Chuck Grassley

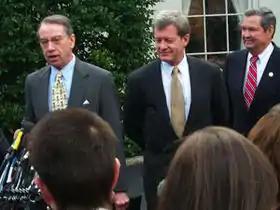
Senators Grassley and Max Baucus (D-MT), and Representative Clay Shaw (R-FL) (left to right) address the media after a meeting at the White House with President Bill Clinton

In January 1991, Grassley was one of only two Republican senators to vote against joining the international coalition to force Iraq out of Kuwait, the other being Mark Hatfield of Oregon. In August 1991, he became one of six Republicans on the Select Senate Committee on POW-MIA Affairs that would investigate the number of Americans still missing in the aftermath of the Vietnam War following renewed interest. In July 1998, President Bill Clinton listed Grassley among the members of Congress who had made it possible "for me to sign into law today the Internal Revenue Service Restructuring and Reform Act". On February 12, 1999, Grassley was one of 50 senators to vote to convict and remove Bill Clinton from office.